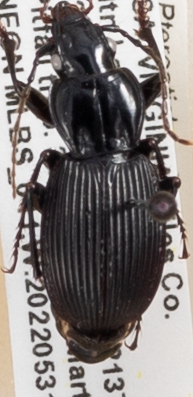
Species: Pterostichus lachrymosus
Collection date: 2022-05-31
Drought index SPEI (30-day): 0.47
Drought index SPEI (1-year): -0.71
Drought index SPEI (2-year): -0.1